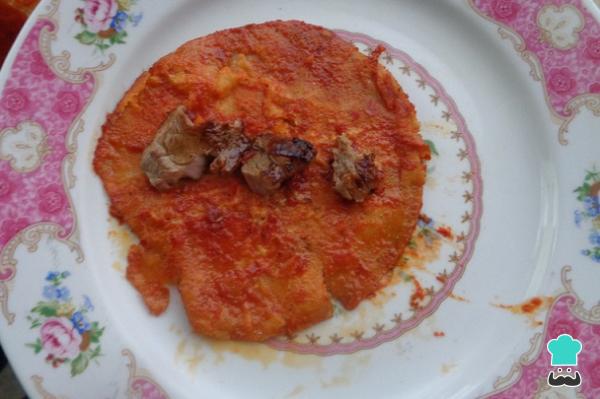
Toma las tortillas enchiladas y rellénalas con algún tipo de carne que tengas en casa, puede ser pollo, res o cerdo o simplemente queso. Si lo que quieres es hacer las enchiladas mineras tradicionales, lo ideal es utilizar pollo lo tradicional es pollo. Así mismo, recuerda cocinar la carne salteándola antes.